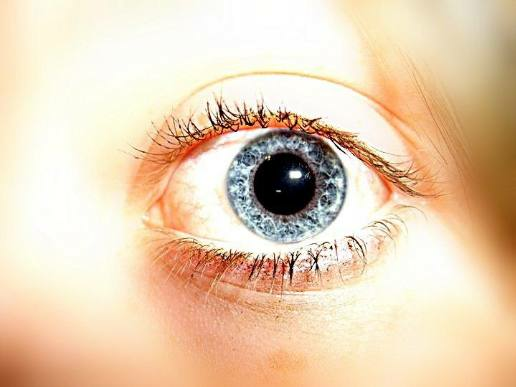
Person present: Yes